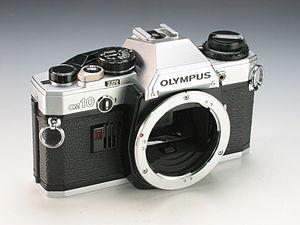
L'Olympus OM-10 est un appareil photographique reflex mono-objectif qui fut commercialisé par la firme Olympus entre 1979 et 1983.